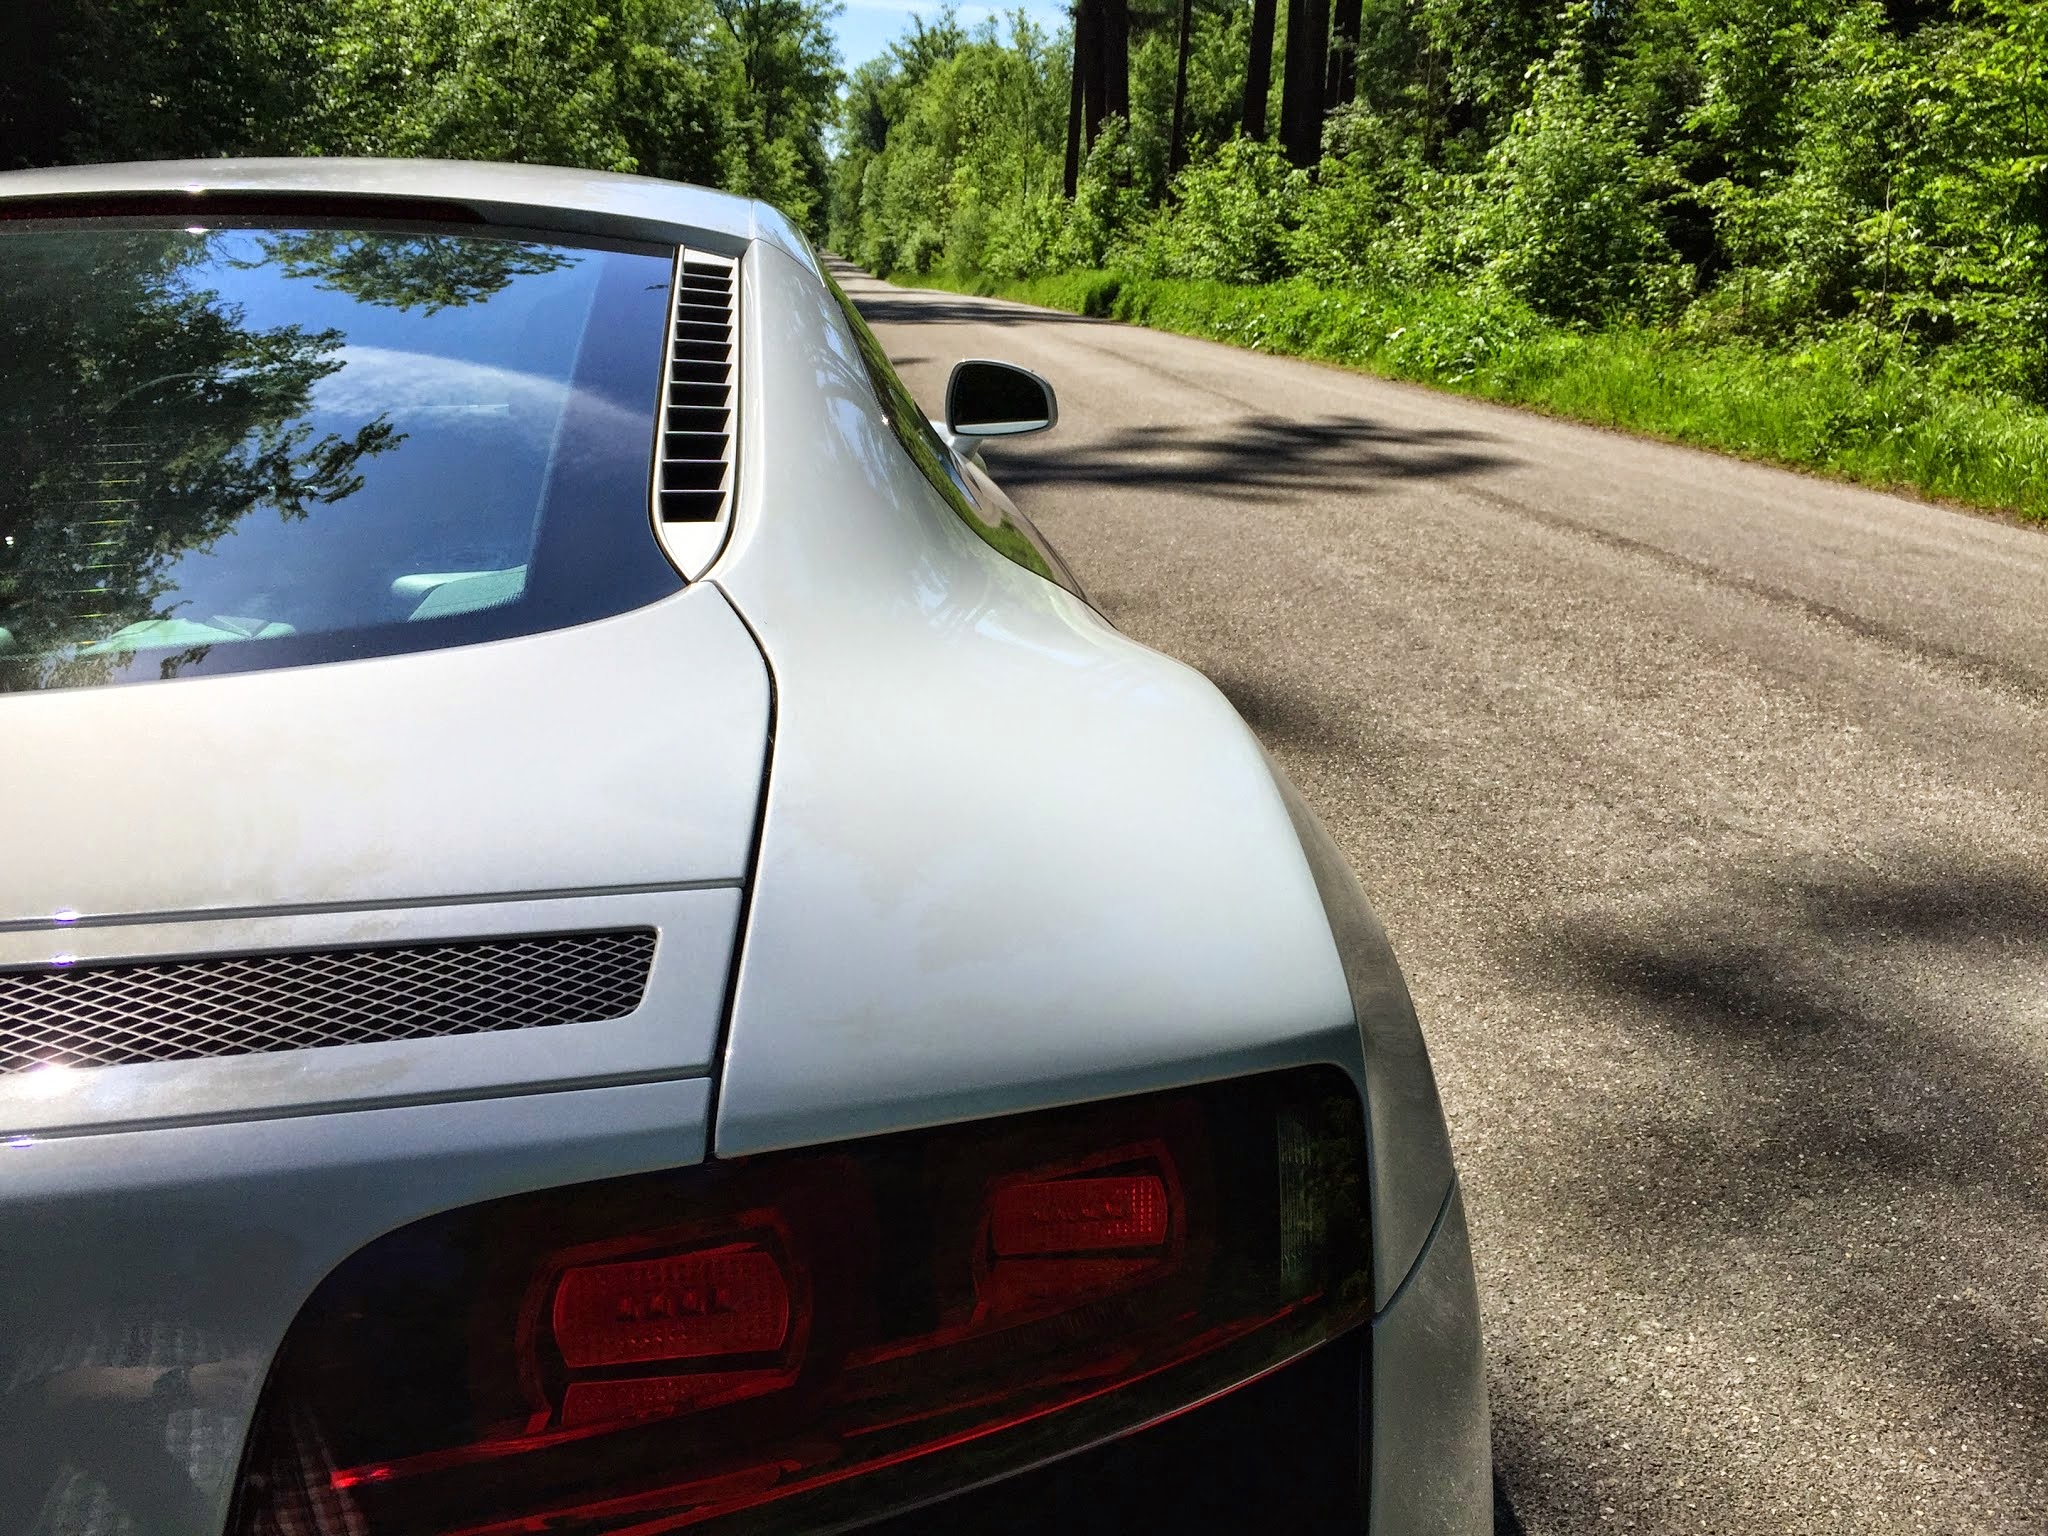
landscape, nature, forest, sun, road, sport, car, wheel, driving, summer, vehicle, auto, sports car, bumper, supercar, background, beautiful, audi, pkw, super sports car, r8, v10, land vehicle, bitzer, marlene, automobile make, automotive exterior, automotive design